United Kingdom responses to the COVID-19 pandemic

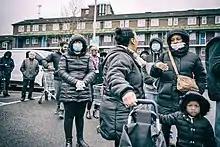

On 1 April, the government said 390 million pieces of PPE had been distributed to the health service in the past fortnight. The Royal College of Midwives (RCM), BMA and DAUK said the supplies had yet to reach medical staff. The RCM, in a joint statement with unions, including Unite, Unison and the GMB, said the lack of PPE was now 'a crisis within a crisis'.